Answer in natural language. How many Sofas are visible in the scene? Choose between the following options: 5, 3, 0, 4 or 1
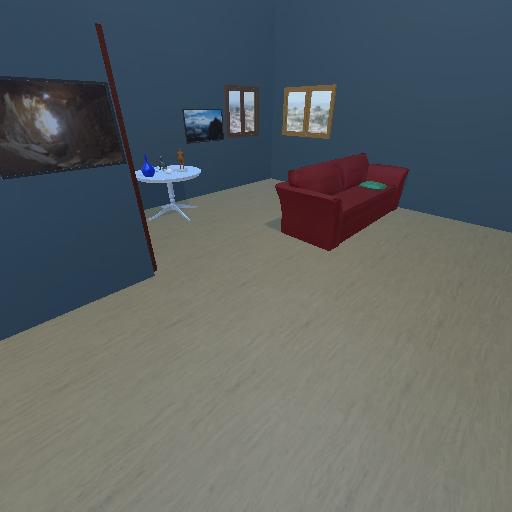
<answer>1</answer>